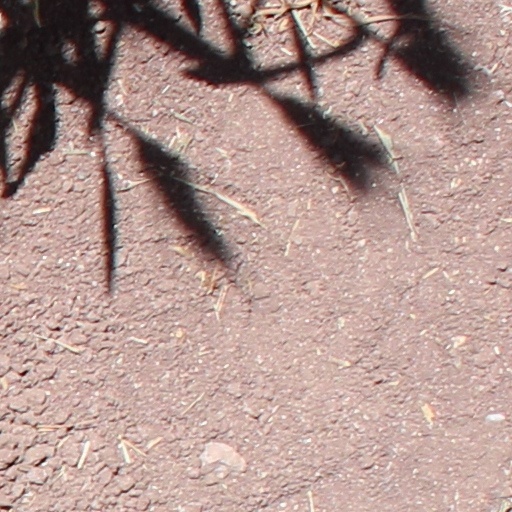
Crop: wheat